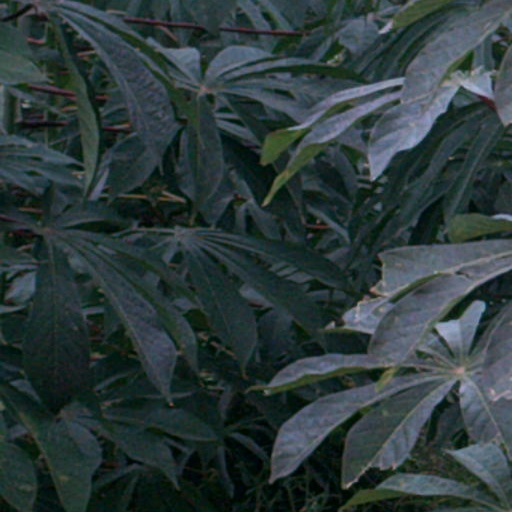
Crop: cassava